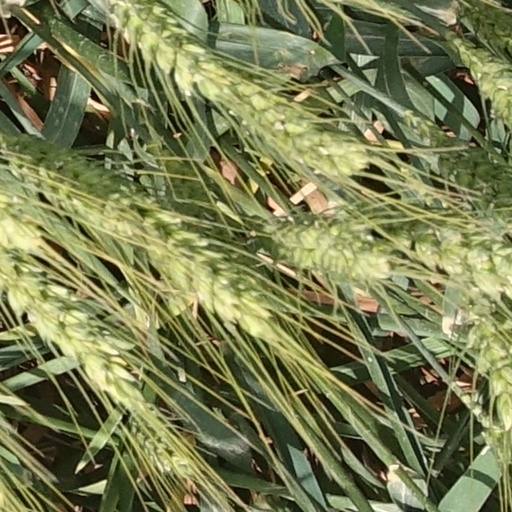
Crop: wheat